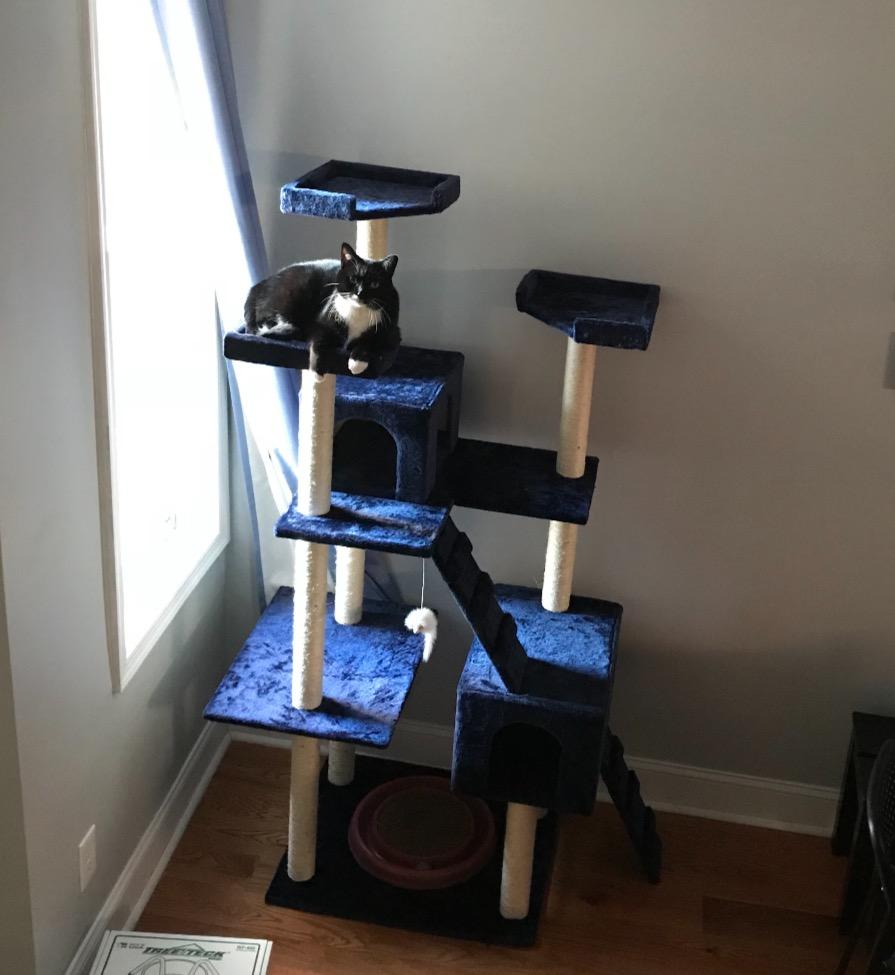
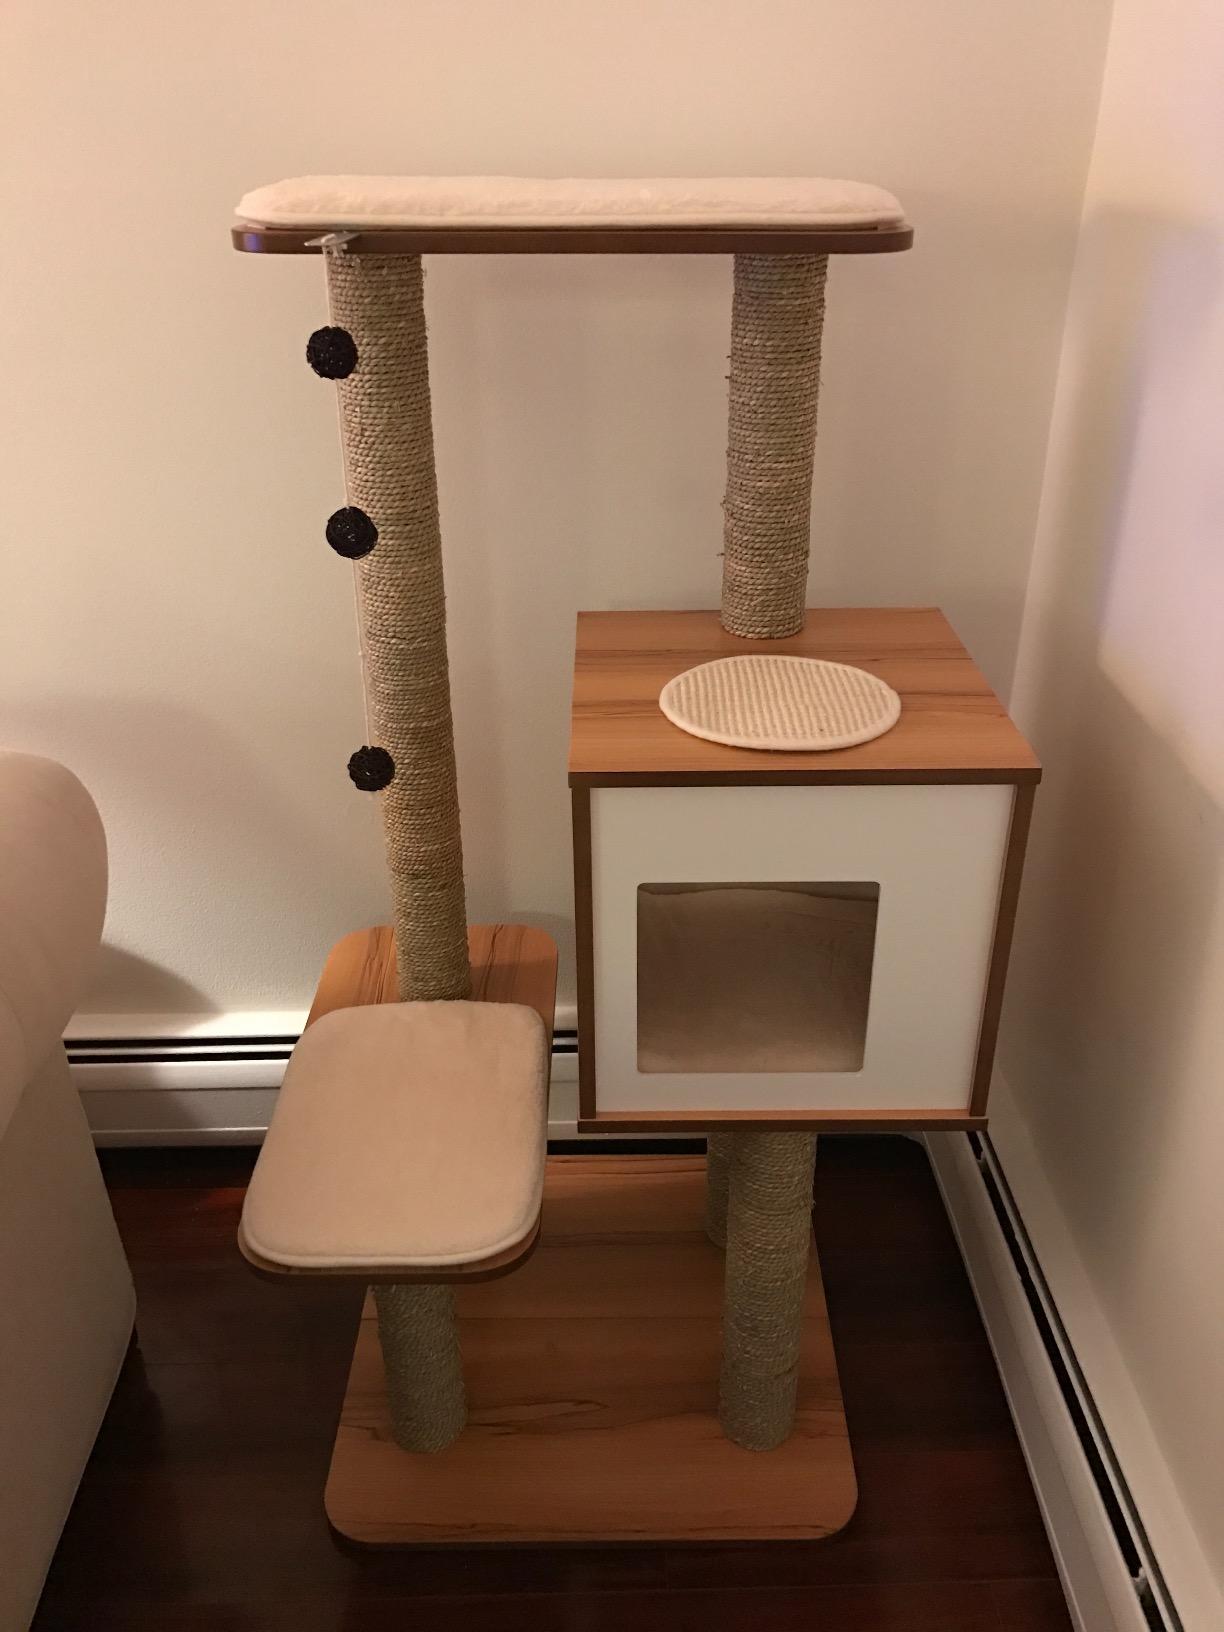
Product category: items_cat tree
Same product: no